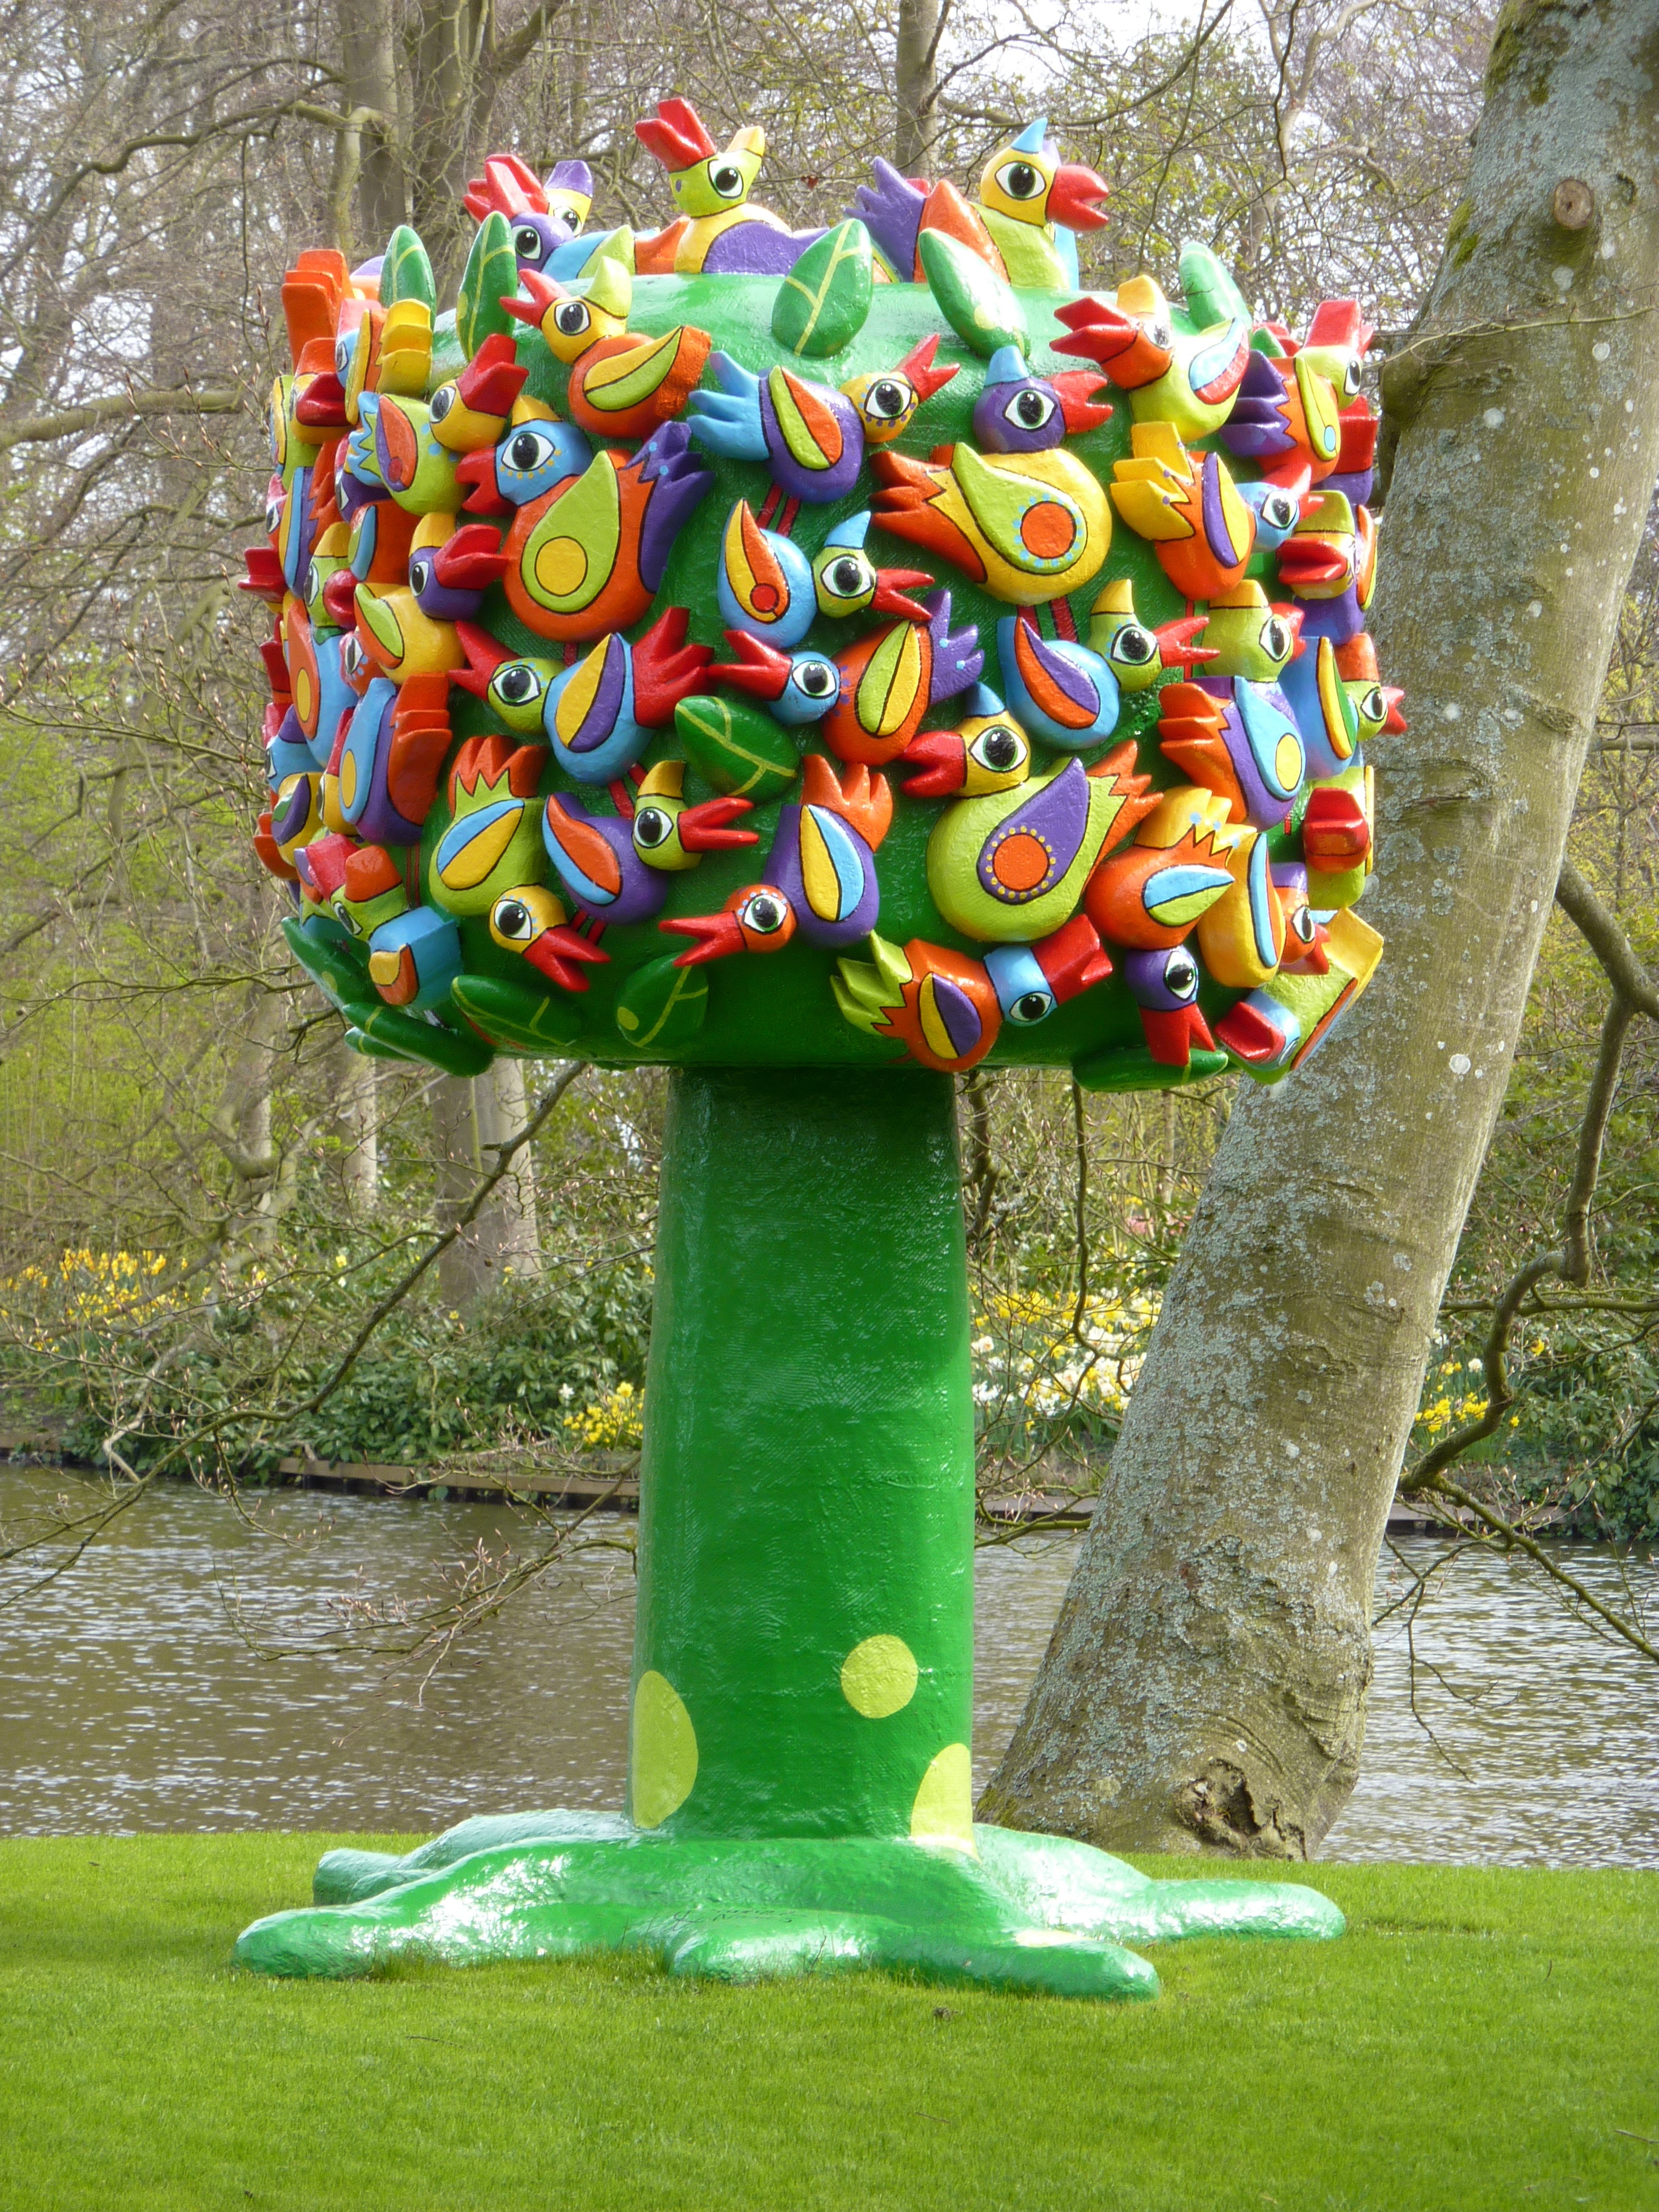
nature, flower, food, green, color, energy, sculpture, netherlands, meditation, ducks, keukenhof, tree of life